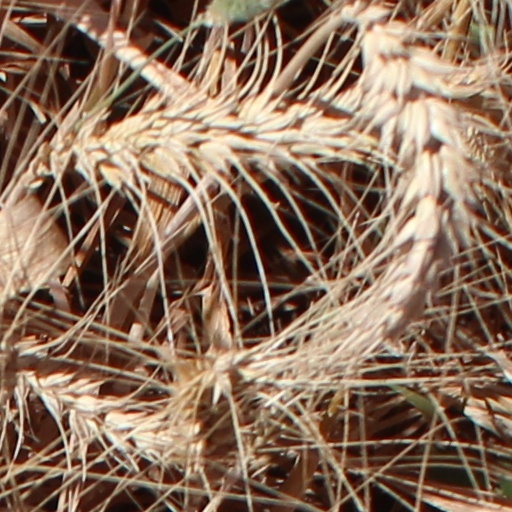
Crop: wheat